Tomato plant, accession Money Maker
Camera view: bottom (45 deg); turntable rotation: 0 degrees
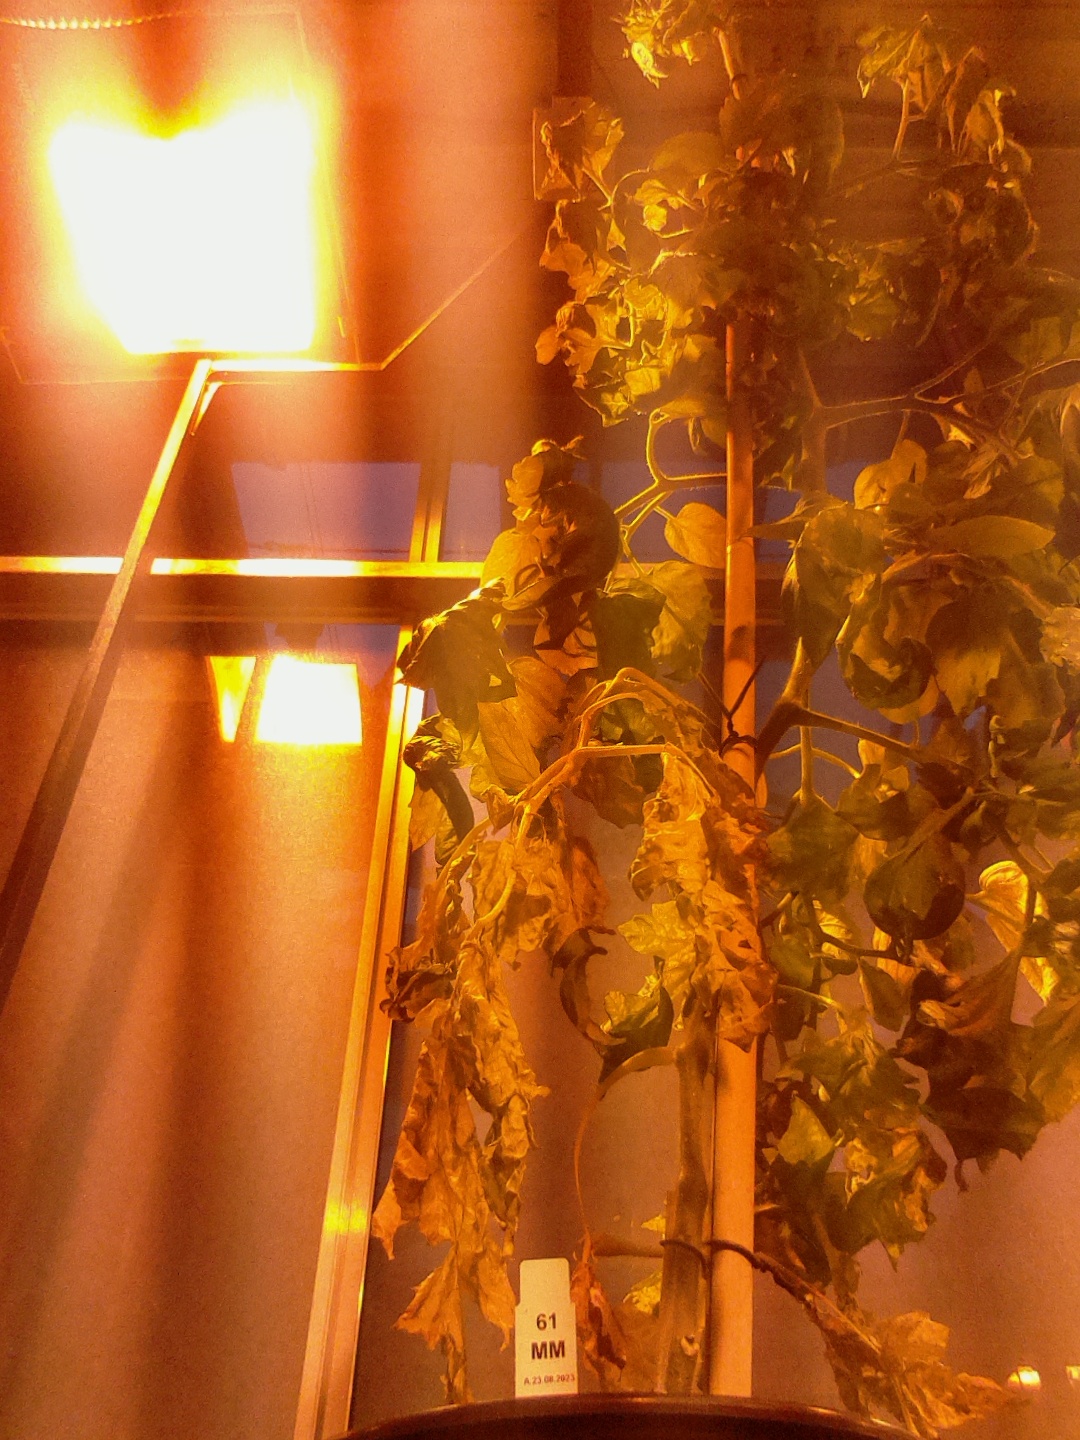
BBCH growth stage 72: 20%-30% of final fruit size